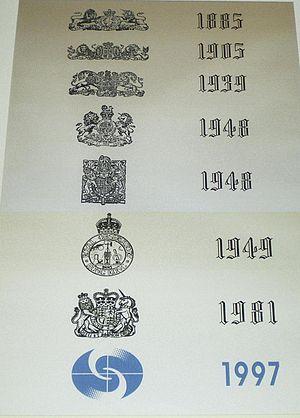
Le Hong Kong Observatory, est le centre météorologique de Hong Kong, République populaire de Chine. Il était connu comme le Royal Hong Kong Observatory avant que la colonie britannique ne soit rétrocédée à la Chine le 1ᵉʳ juillet 1997.